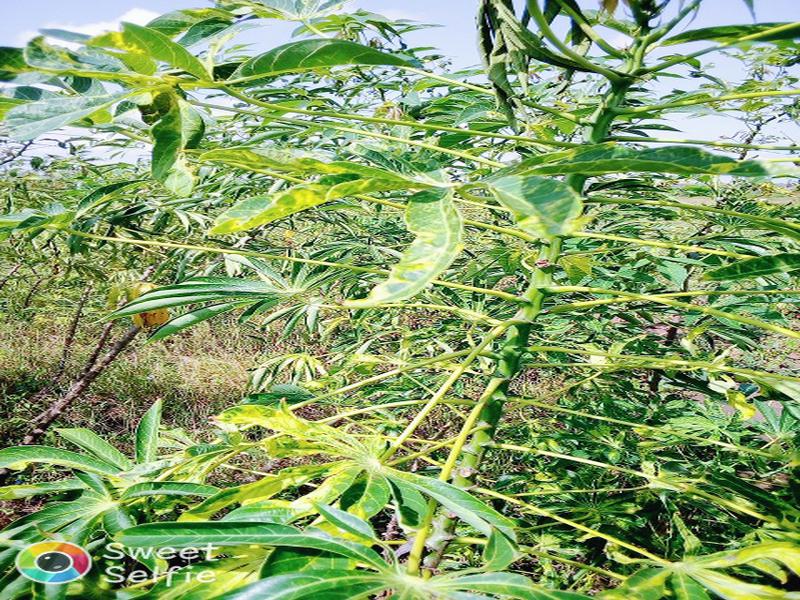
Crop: cassava
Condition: mosaic_disease